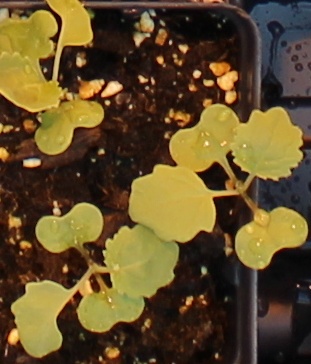
Label: Canola